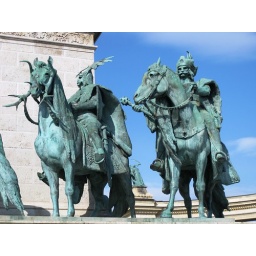
From the base of the central column in Heroes' Square in Budapest